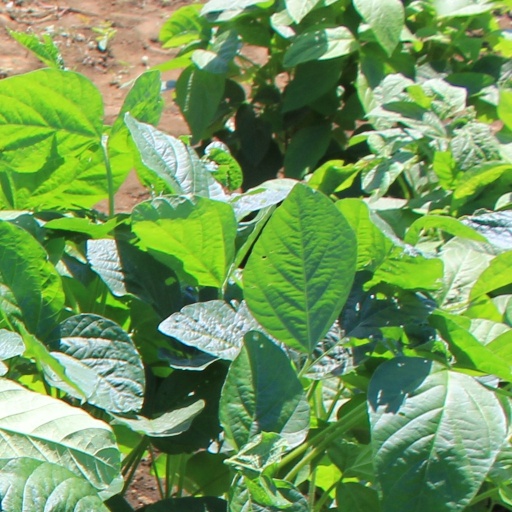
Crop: soybean